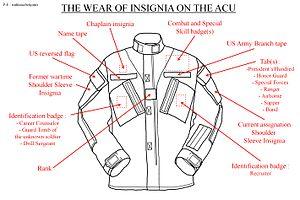
Ce schéma que j'ai réalisé montre la position des insignes (pin's ou à coudre) sur l'Advanced Combat Uniform (ACU) de l'US Army.